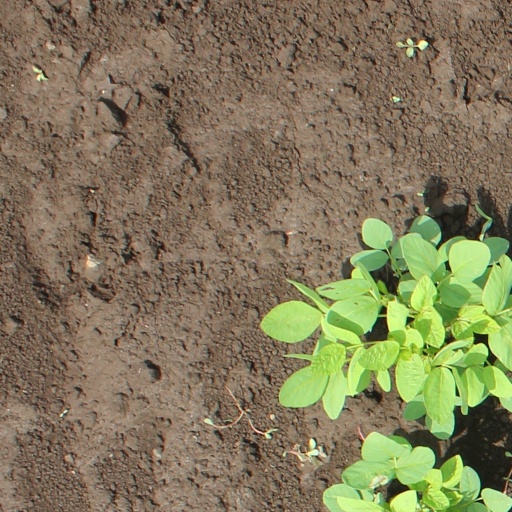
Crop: soybean